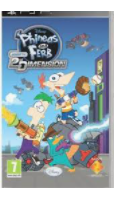
Portrait style: Cartoon Portrait